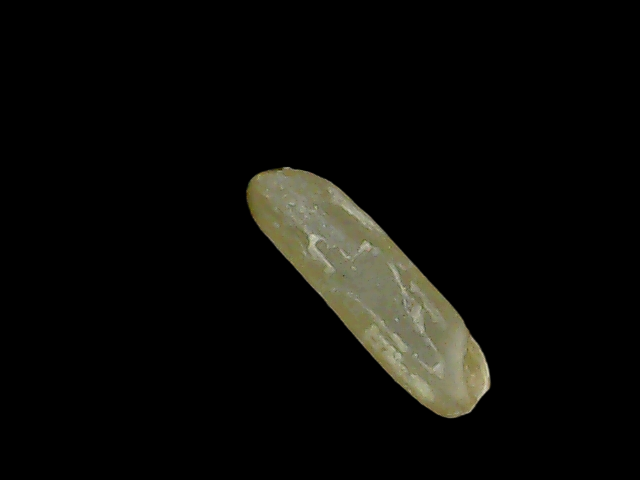
Rice variety: Binadhan19